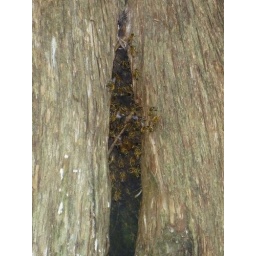
A bee hive in a tree about 9 ft above ground